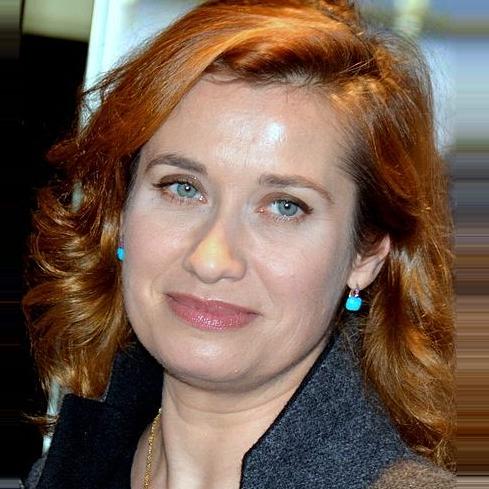
Age: 48